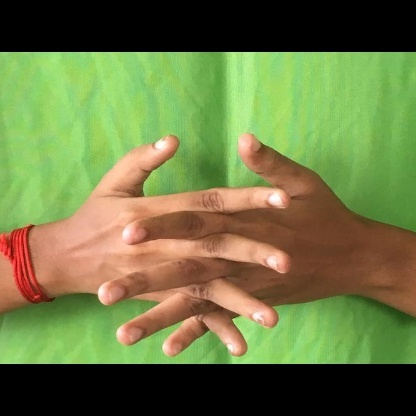
Mudra: Karkatta